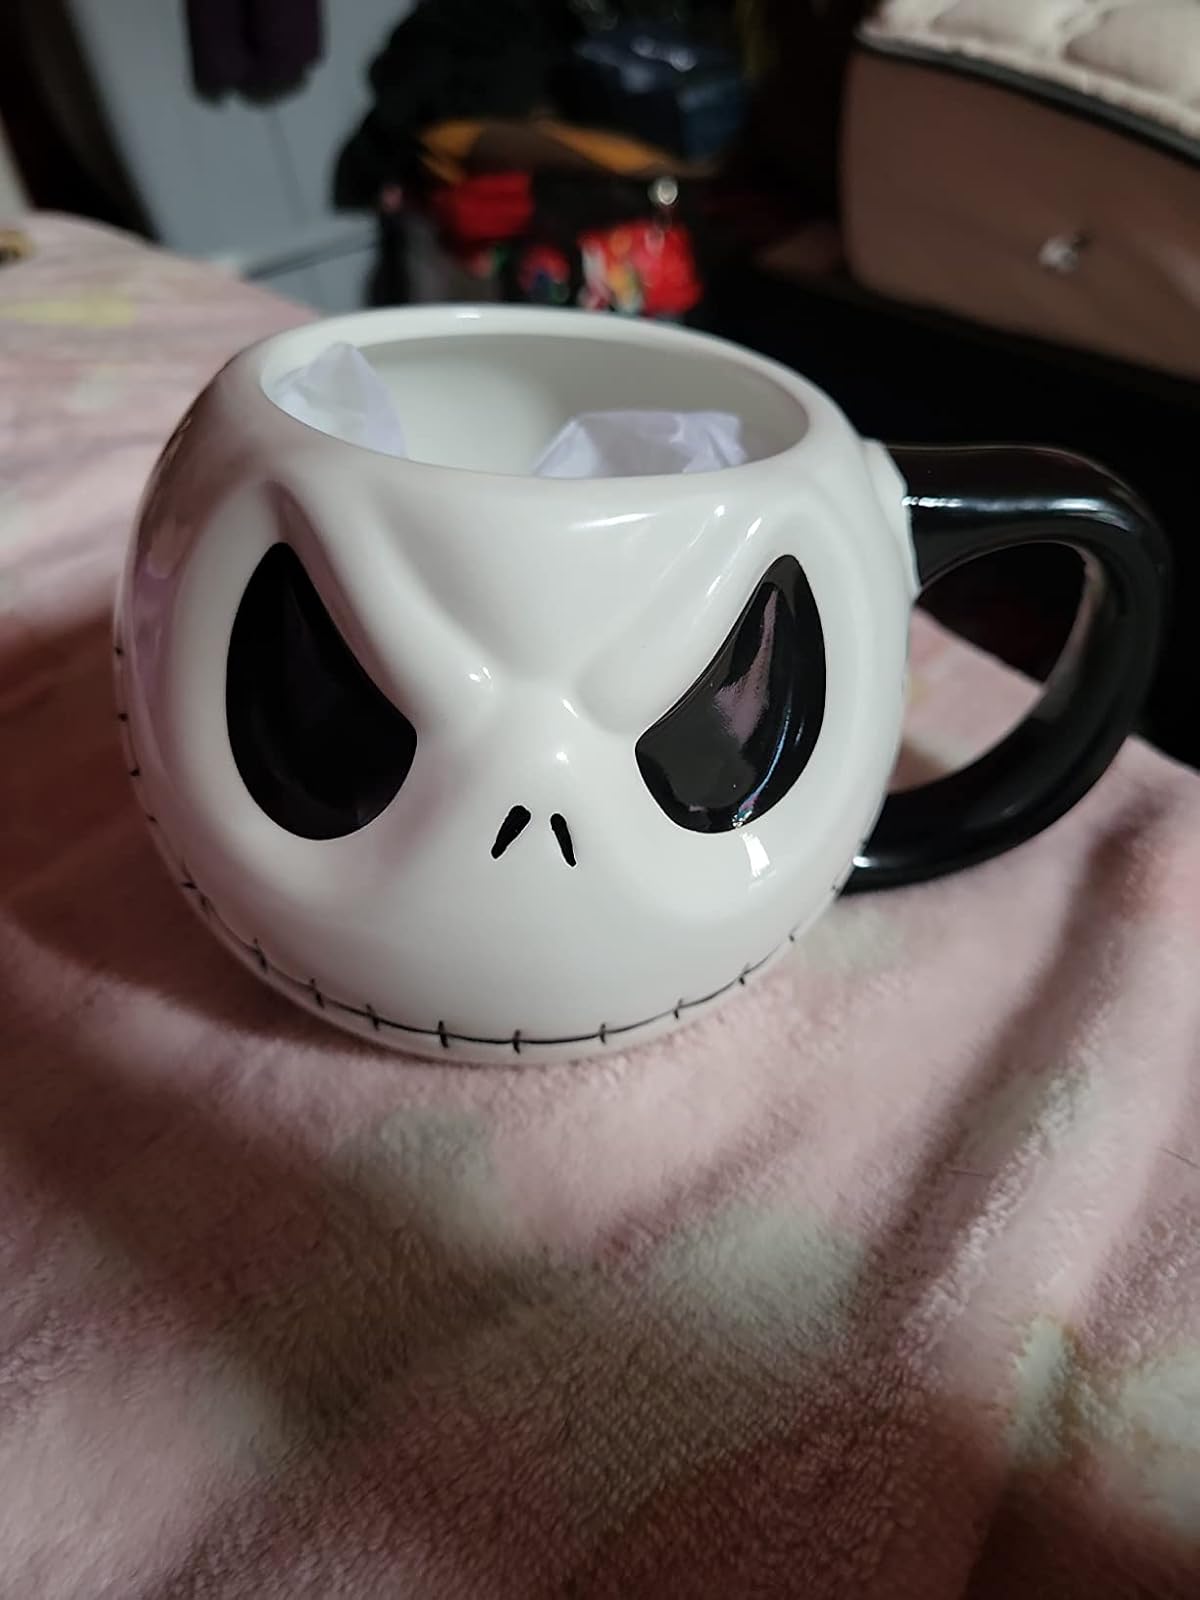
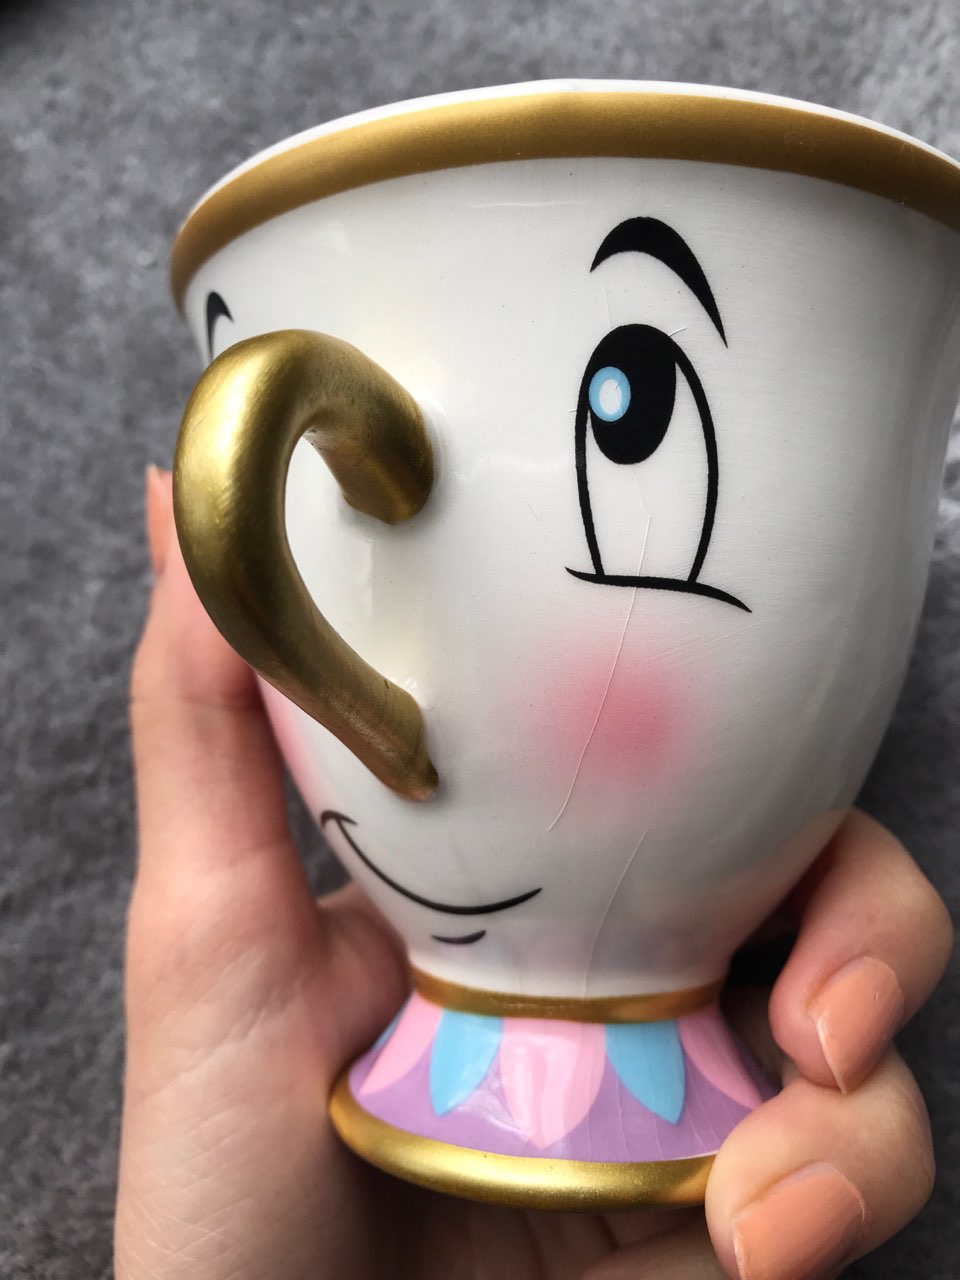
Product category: items_mug
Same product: no